Venus as a Boy (novella)

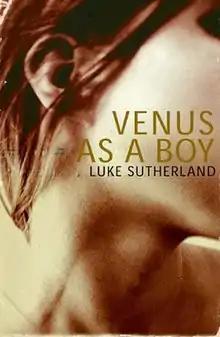
First edition

Venus as a Boy is a 2004 fiction novella by Scottish writer and musician Luke Sutherland, his third publication following two earlier novels, "Jelly Roll" (1998) and "Sweetmeat" (2002).